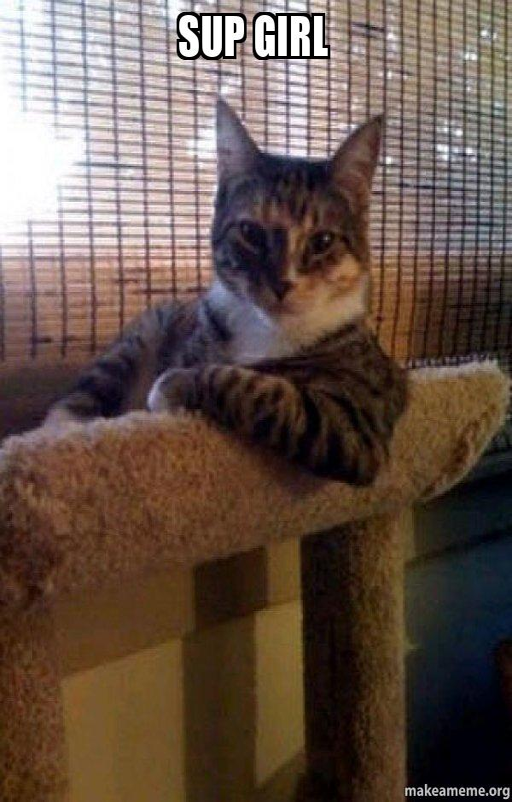
the most interesting cat in the meme